Ash Code

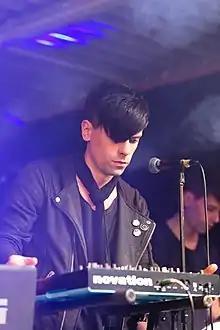
Alessandro at NCN 2015

On 27 February 2016 their second LP "Posthuman" was released under the Swiss Dark Nights label. According to the band, we live in a posthuman era. It is an era of technology, of multiculturalism, of the transformation of every aspect of the world around us. In this radical change, the individual must relocate ethically, socially and politically while men must reformulate their values, with the understanding that they do not own the world but rather share it with other natural beings. The album reached the 2nd position in the "Soundcheck" chart of Sonic Seducer again and was described as a hectic work of obsessive rhythm and markedly post-punk.